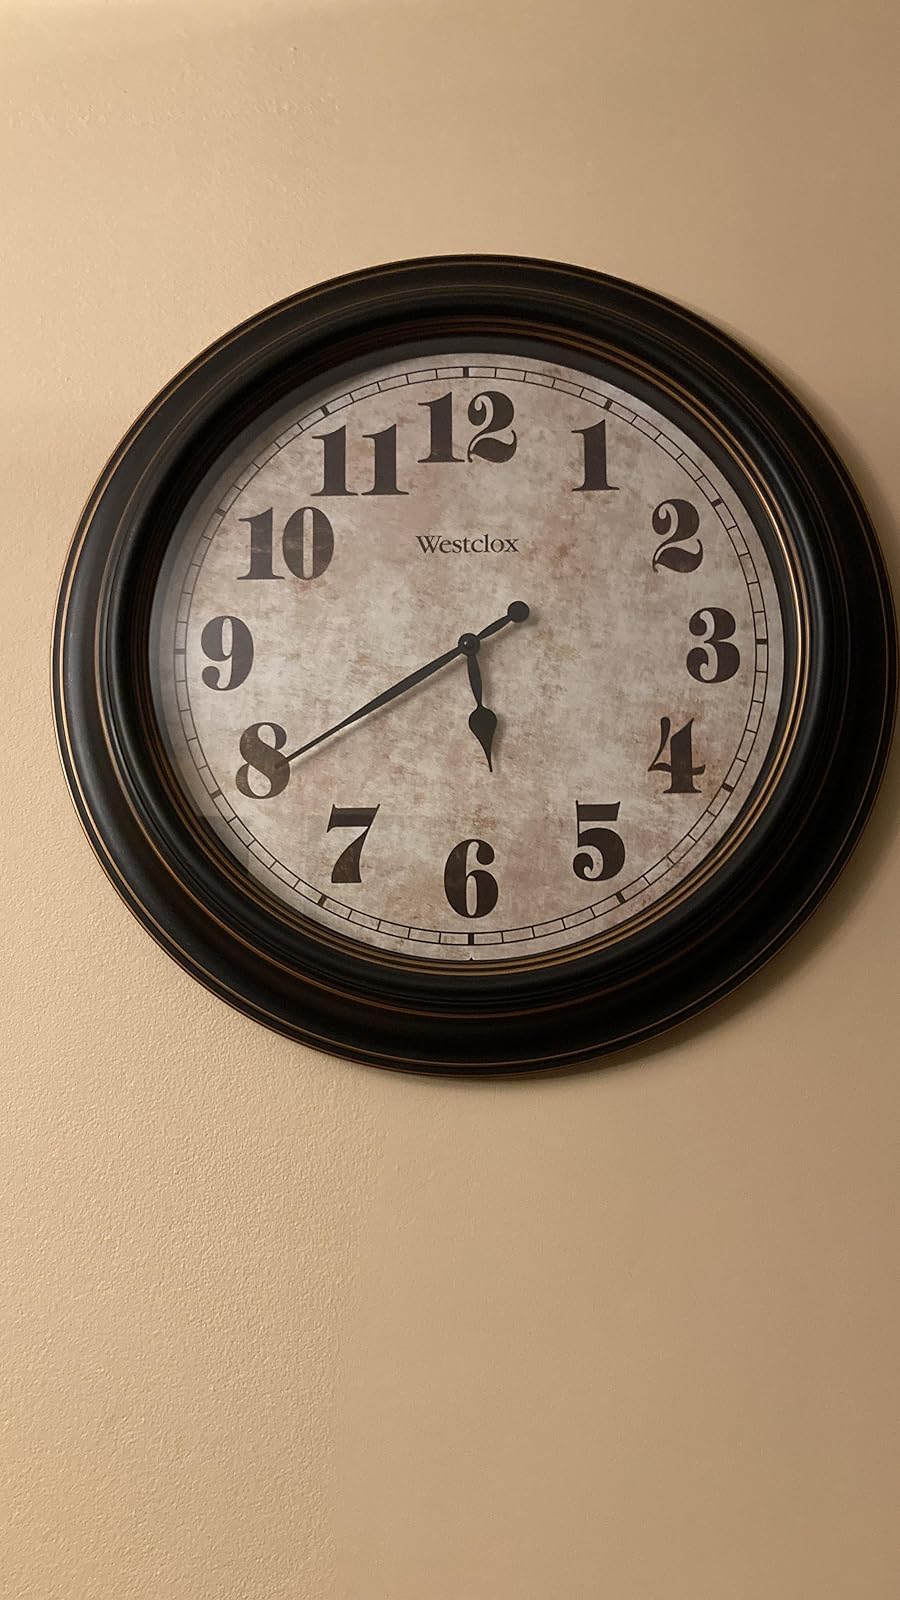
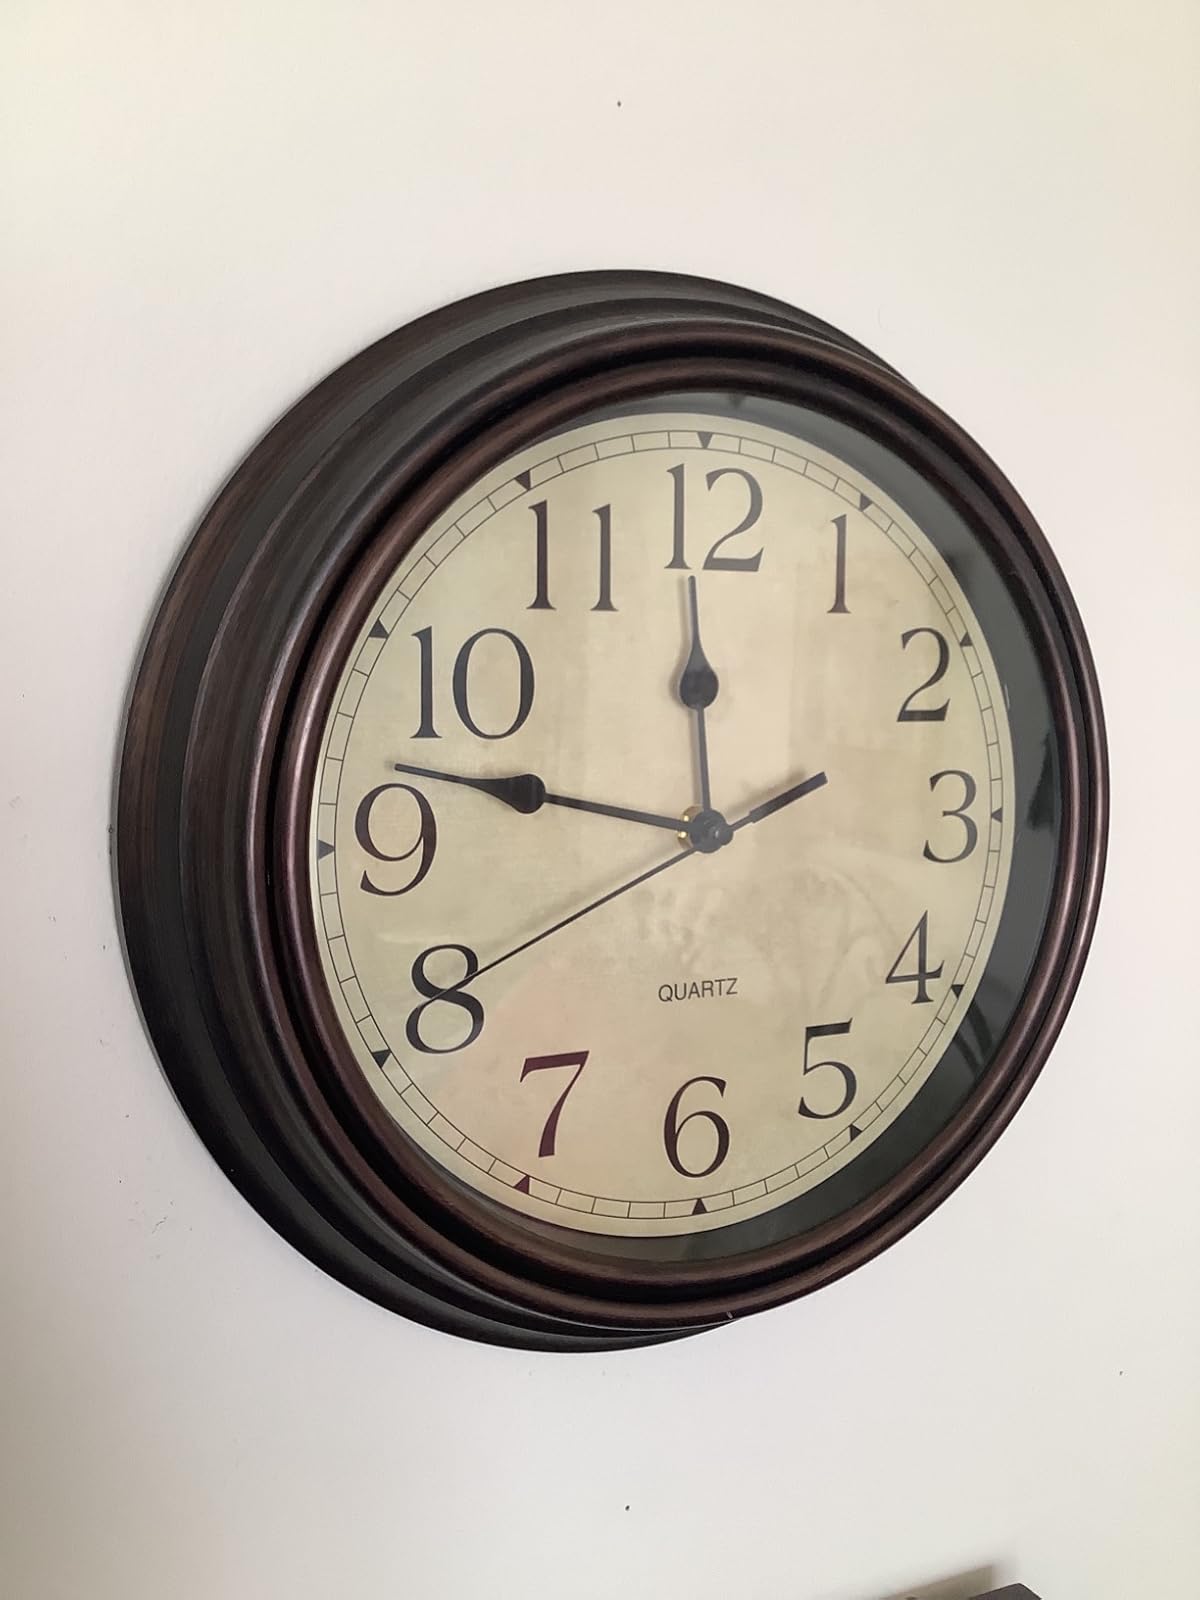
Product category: clock
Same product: no